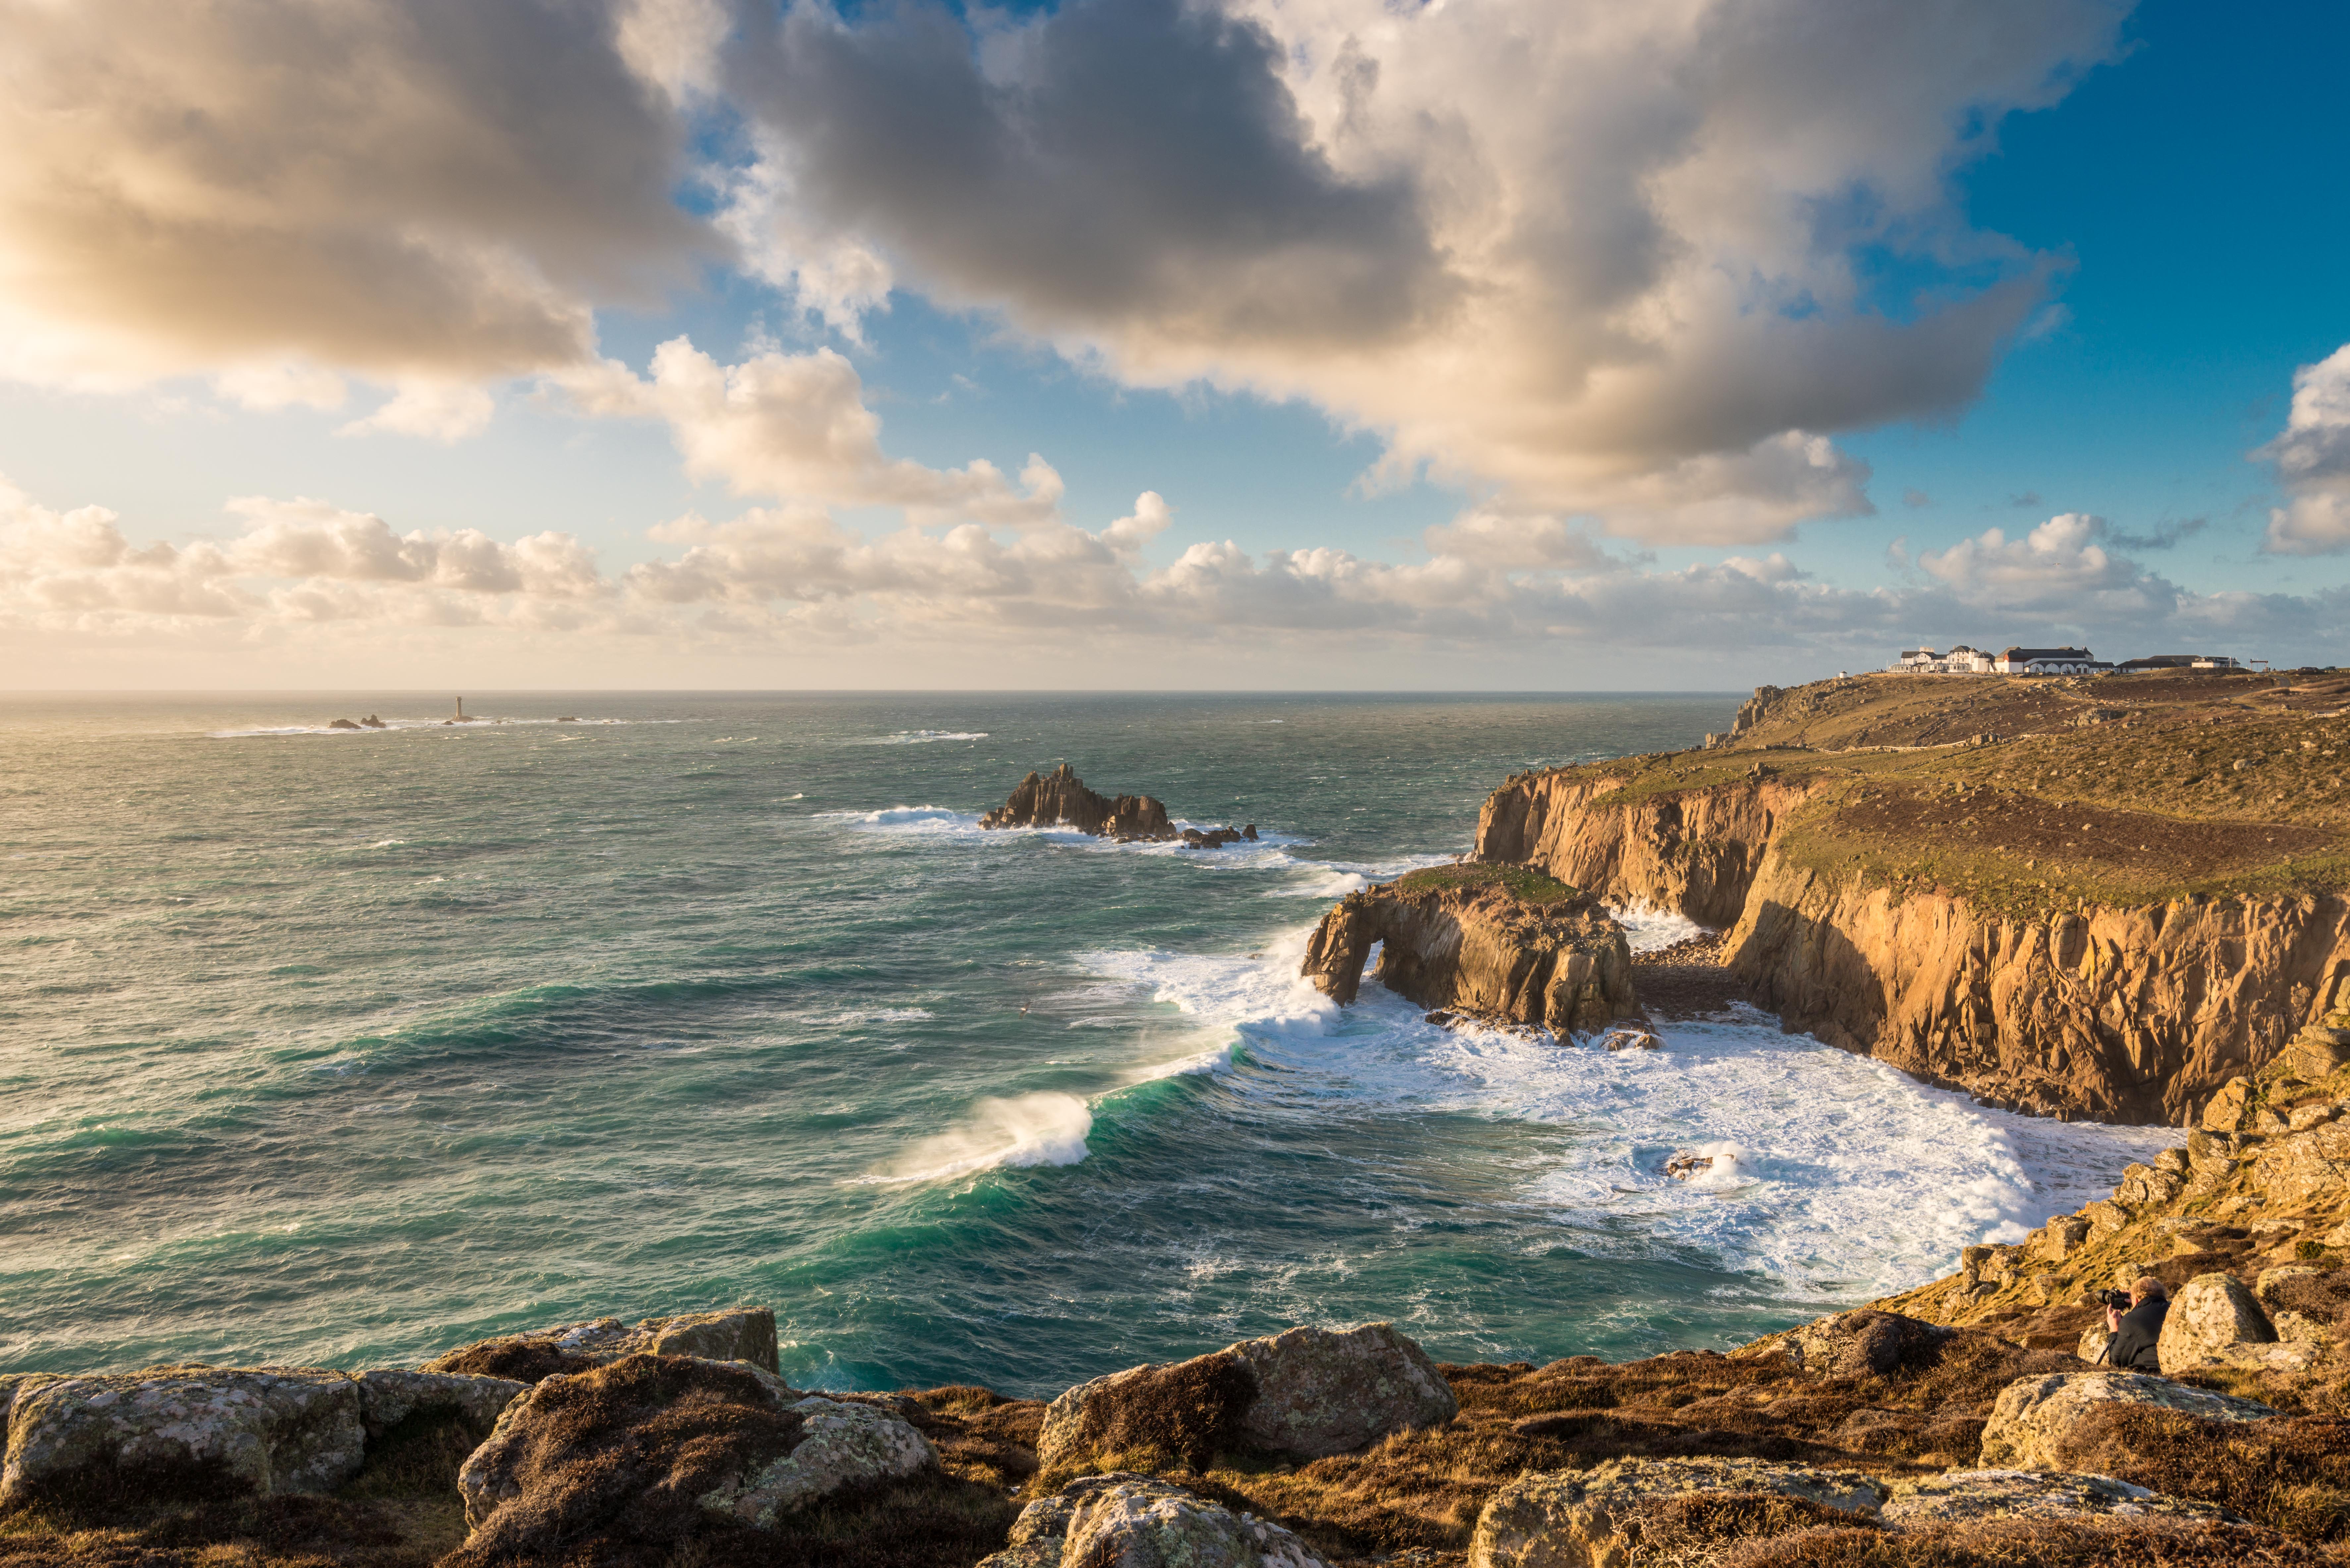
beach, landscape, sea, coast, sand, rock, ocean, horizon, cloud, sky, sunrise, sunset, sunlight, morning, shore, wave, vacation, cliff, dusk, cove, bay, terrain, material, body of water, cape, meteorological phenomenon, wind wave